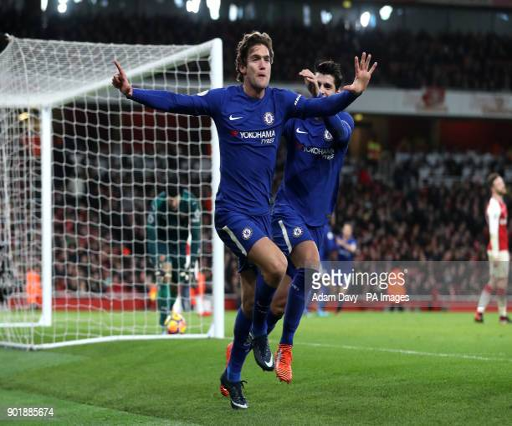
soccer player celebrates scoring his side 's second goal of the game